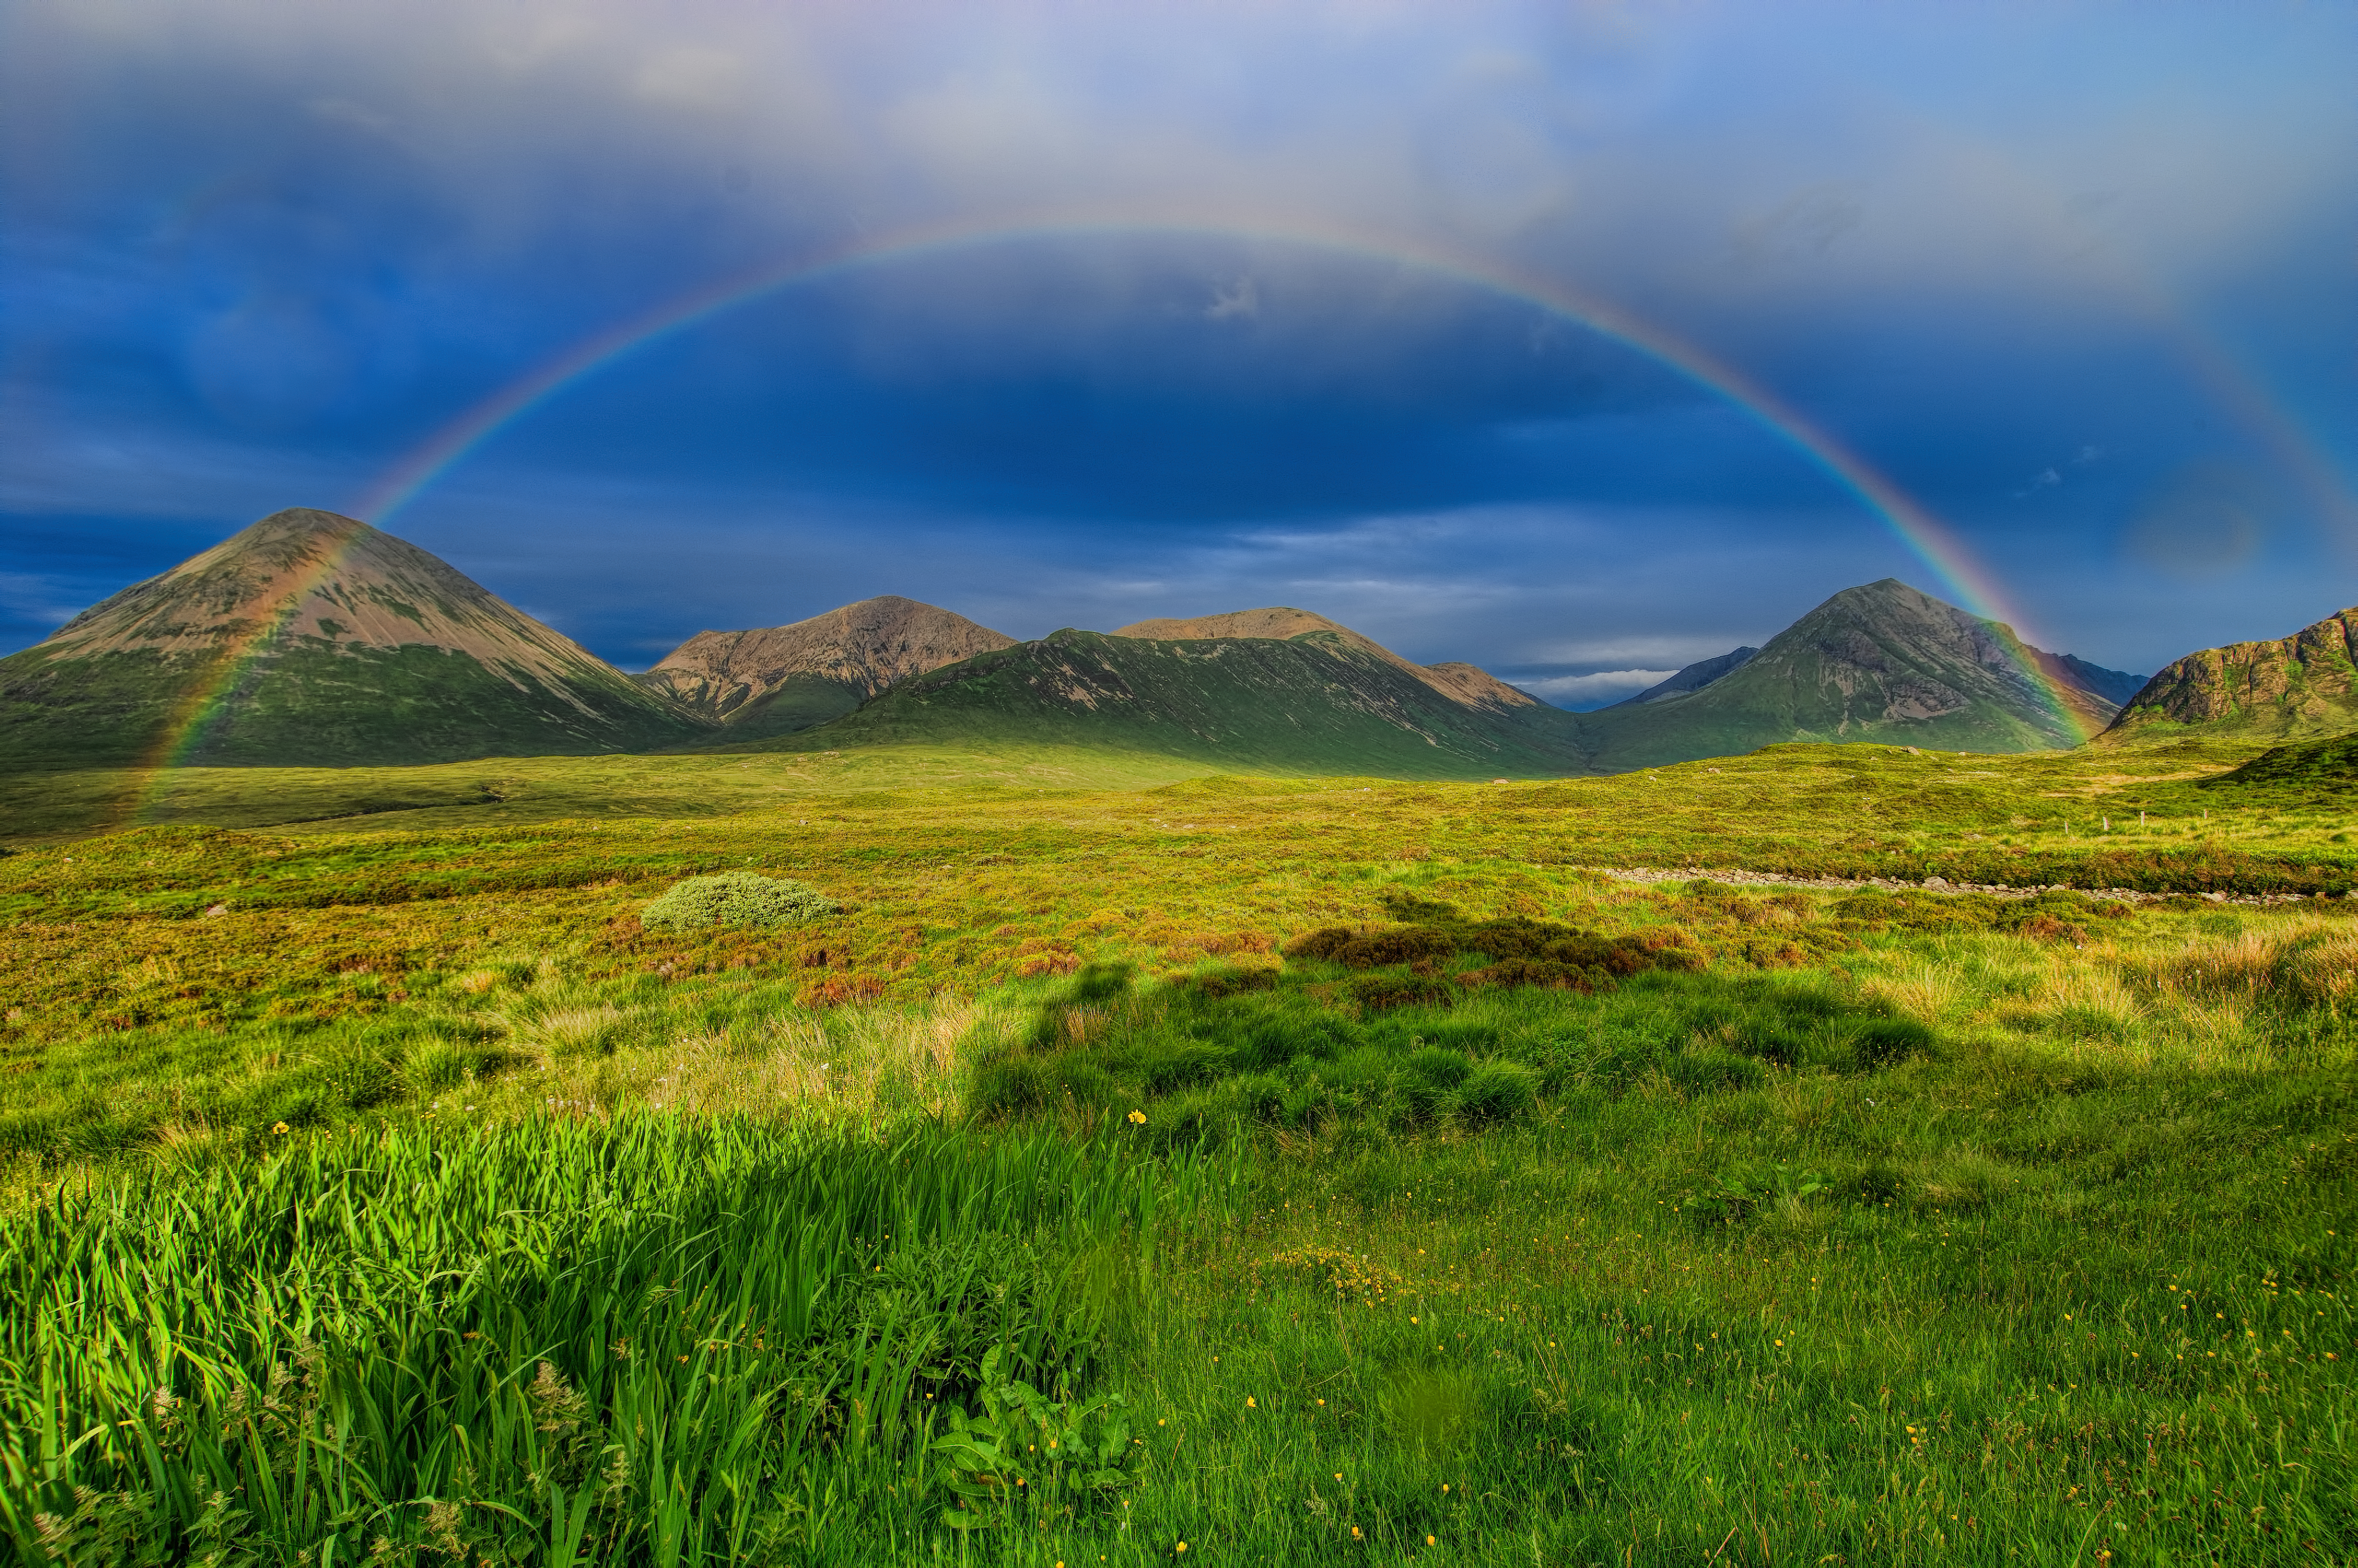
landscape, nature, grass, horizon, wilderness, mountain, cloud, sky, field, meadow, prairie, sunlight, morning, hill, lake, mountain range, pasture, highland, plain, rainbow, grassland, plateau, fell, habitat, loch, ecosystem, skye, sligachan, cuillin, glamaig, tundra, steppe, rural area, landform, meteorological phenomenon, natural environment, geographical feature, atmospheric phenomenon, mountainous landforms